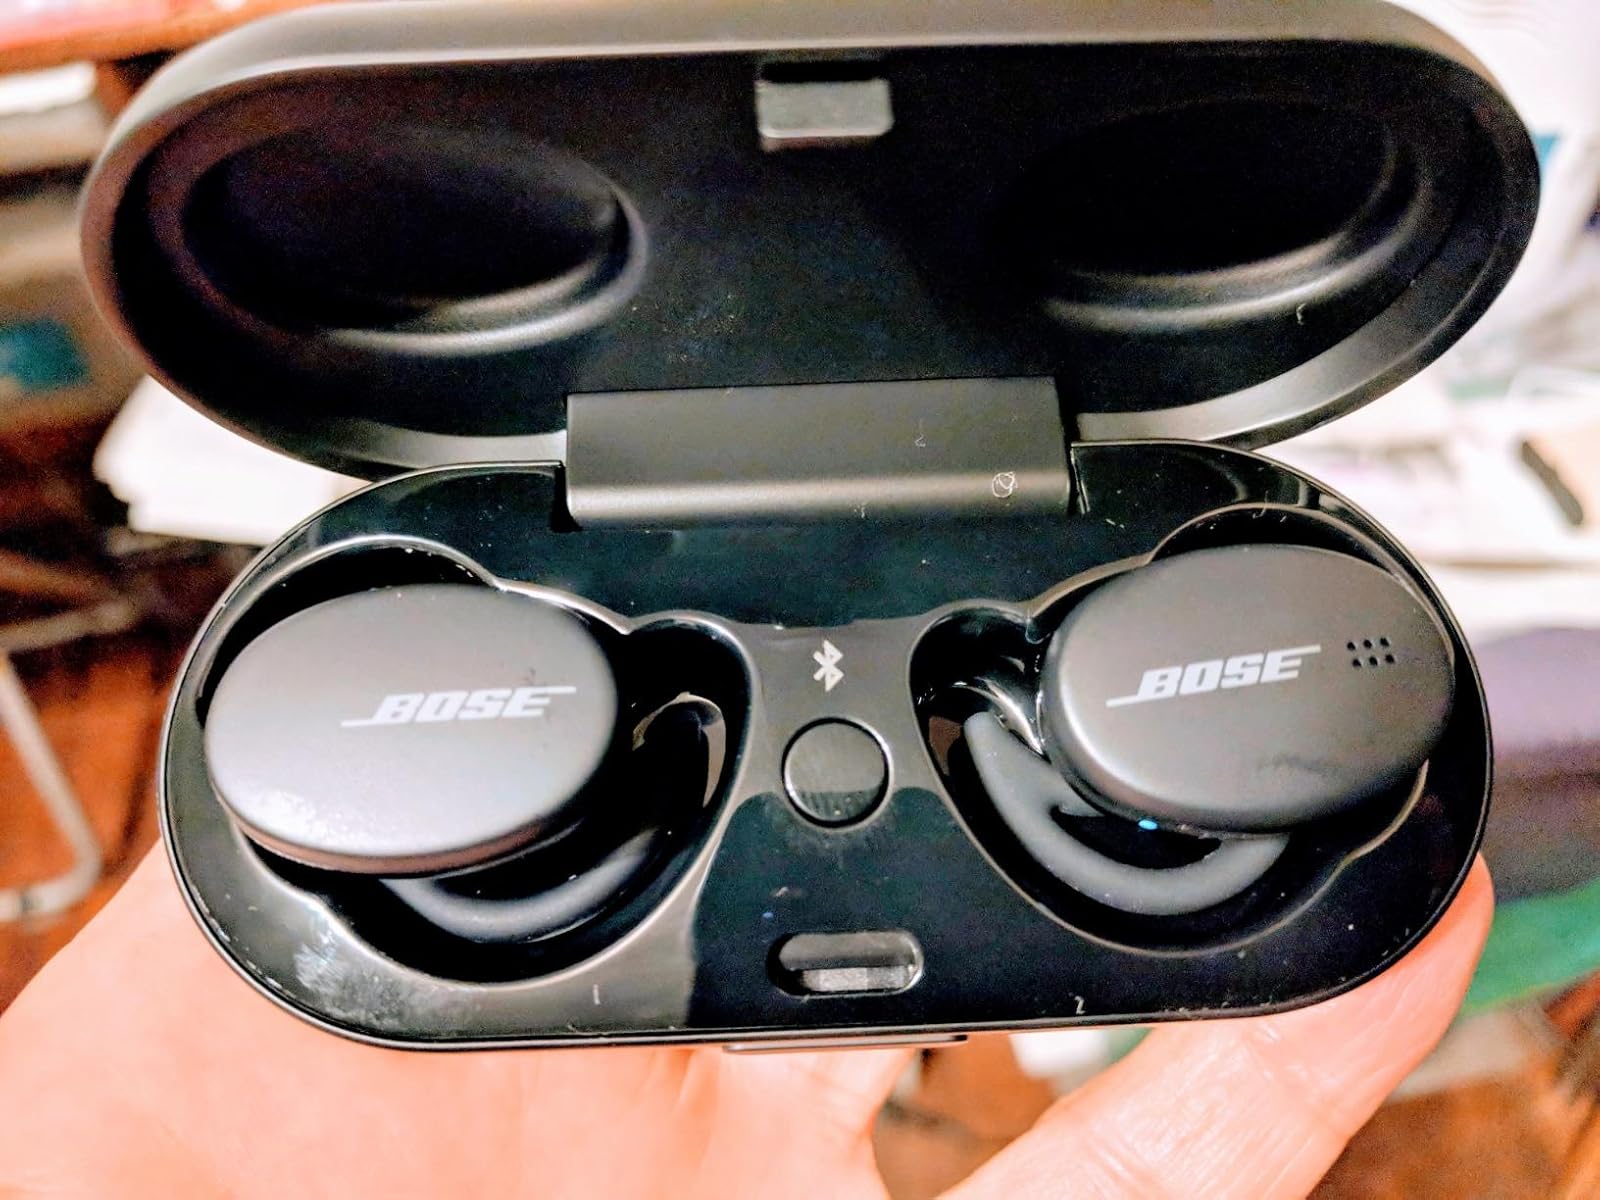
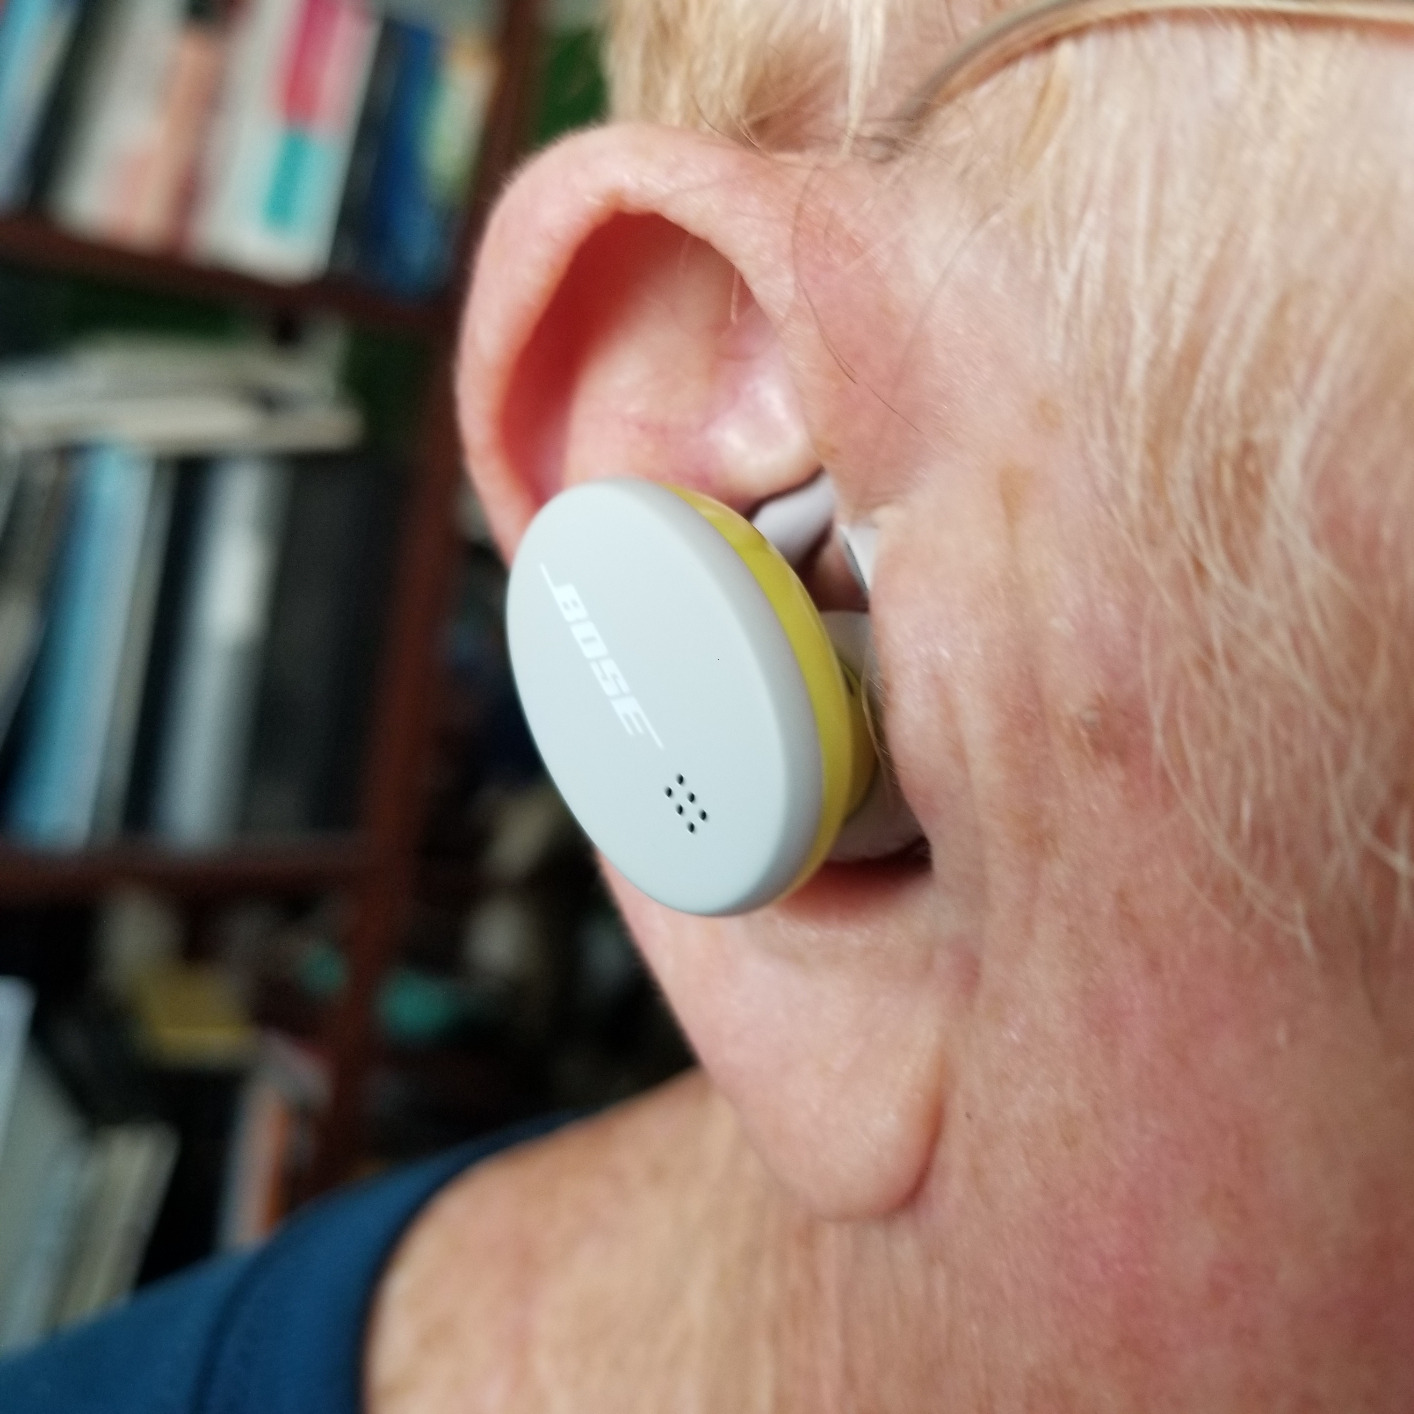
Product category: earbuds
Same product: no